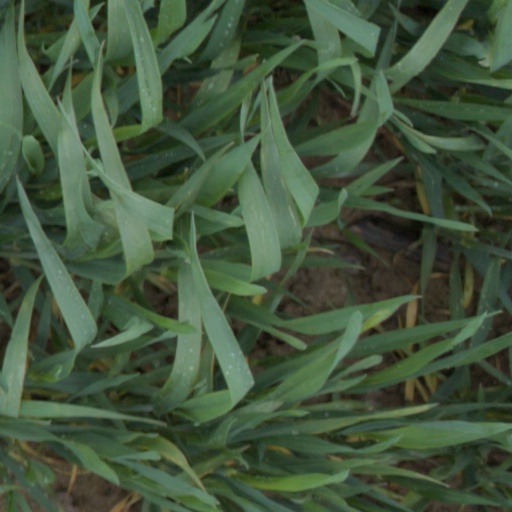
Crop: wheat